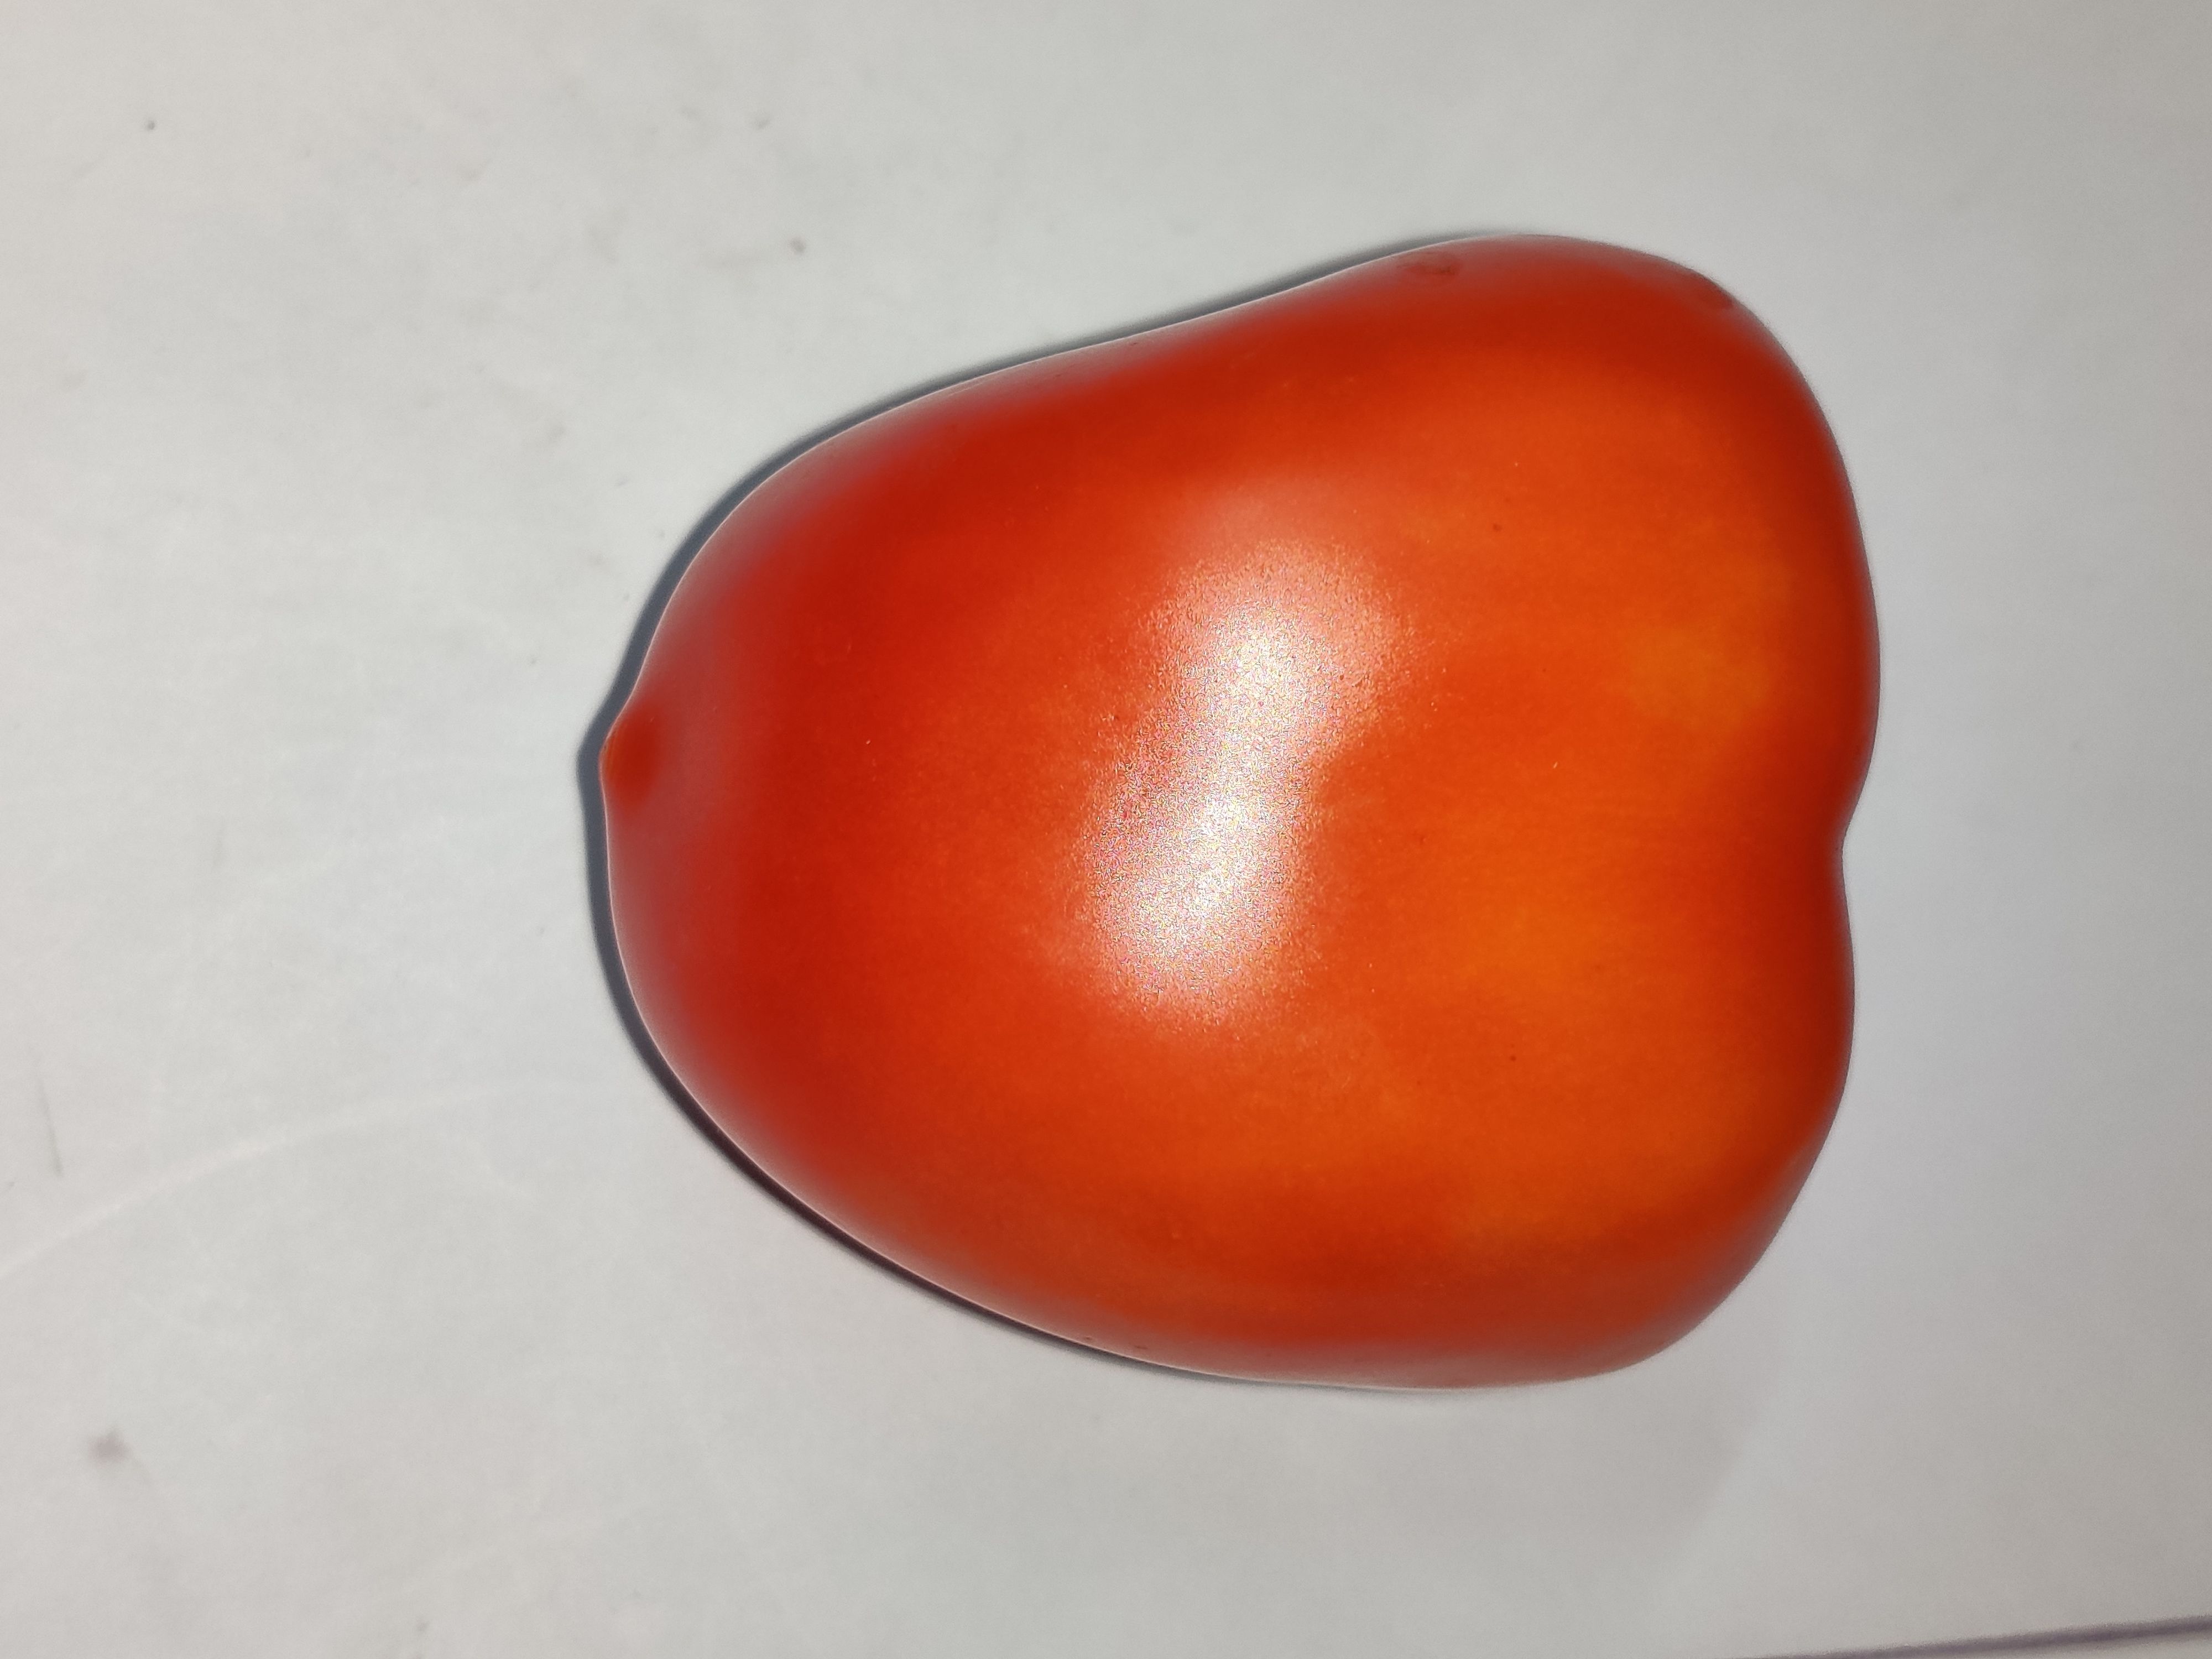
Fruit: tomatoes
Grade: 1st-grade